Torlesse composite terrane

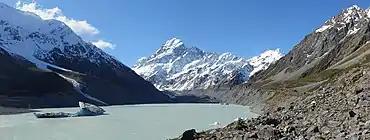
View of Torless composite terrane at Aoraki / Mount Cook

The Torlesse composite terrane is a plate tectonic terrane forming part of the South Island of New Zealand. It contains the Rakaia, Aspiring and Pahau terranes and the Esk Head Belt. Greywacke (or Torlesse Greywacke) is the dominant rock type of the composite terrane; argillite is less common and there are minor basalt occurrences. The Torlesse composite terrane is found east of the Alpine Fault in the Southern Alps of New Zealand. Its southern extent is a cryptic boundary with the Caples terrane within the Haast Schists in Central Otago. It is named for the Torlesse Range in Canterbury.